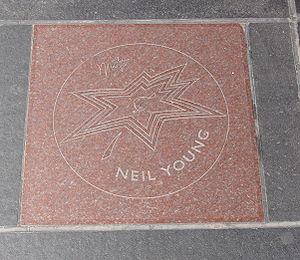
Cet article contient une liste des étoiles de l'allée des célébrités canadiennes.